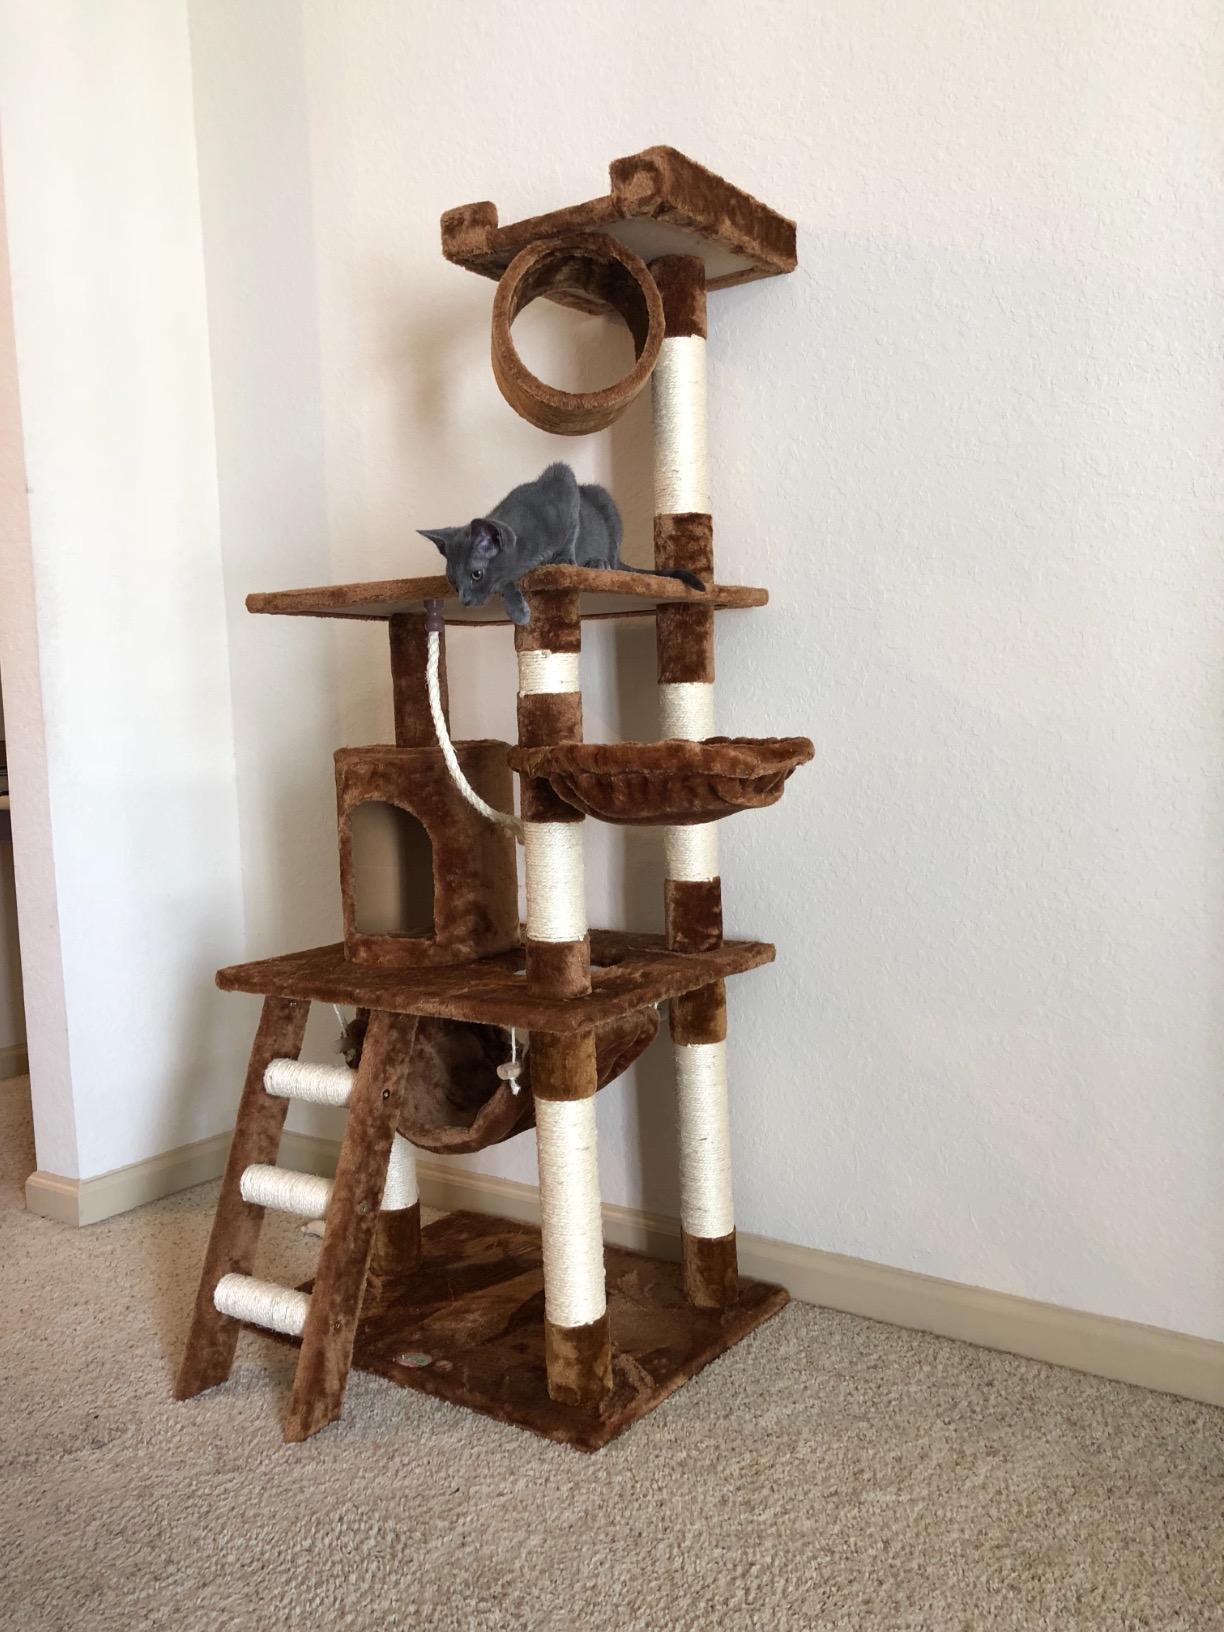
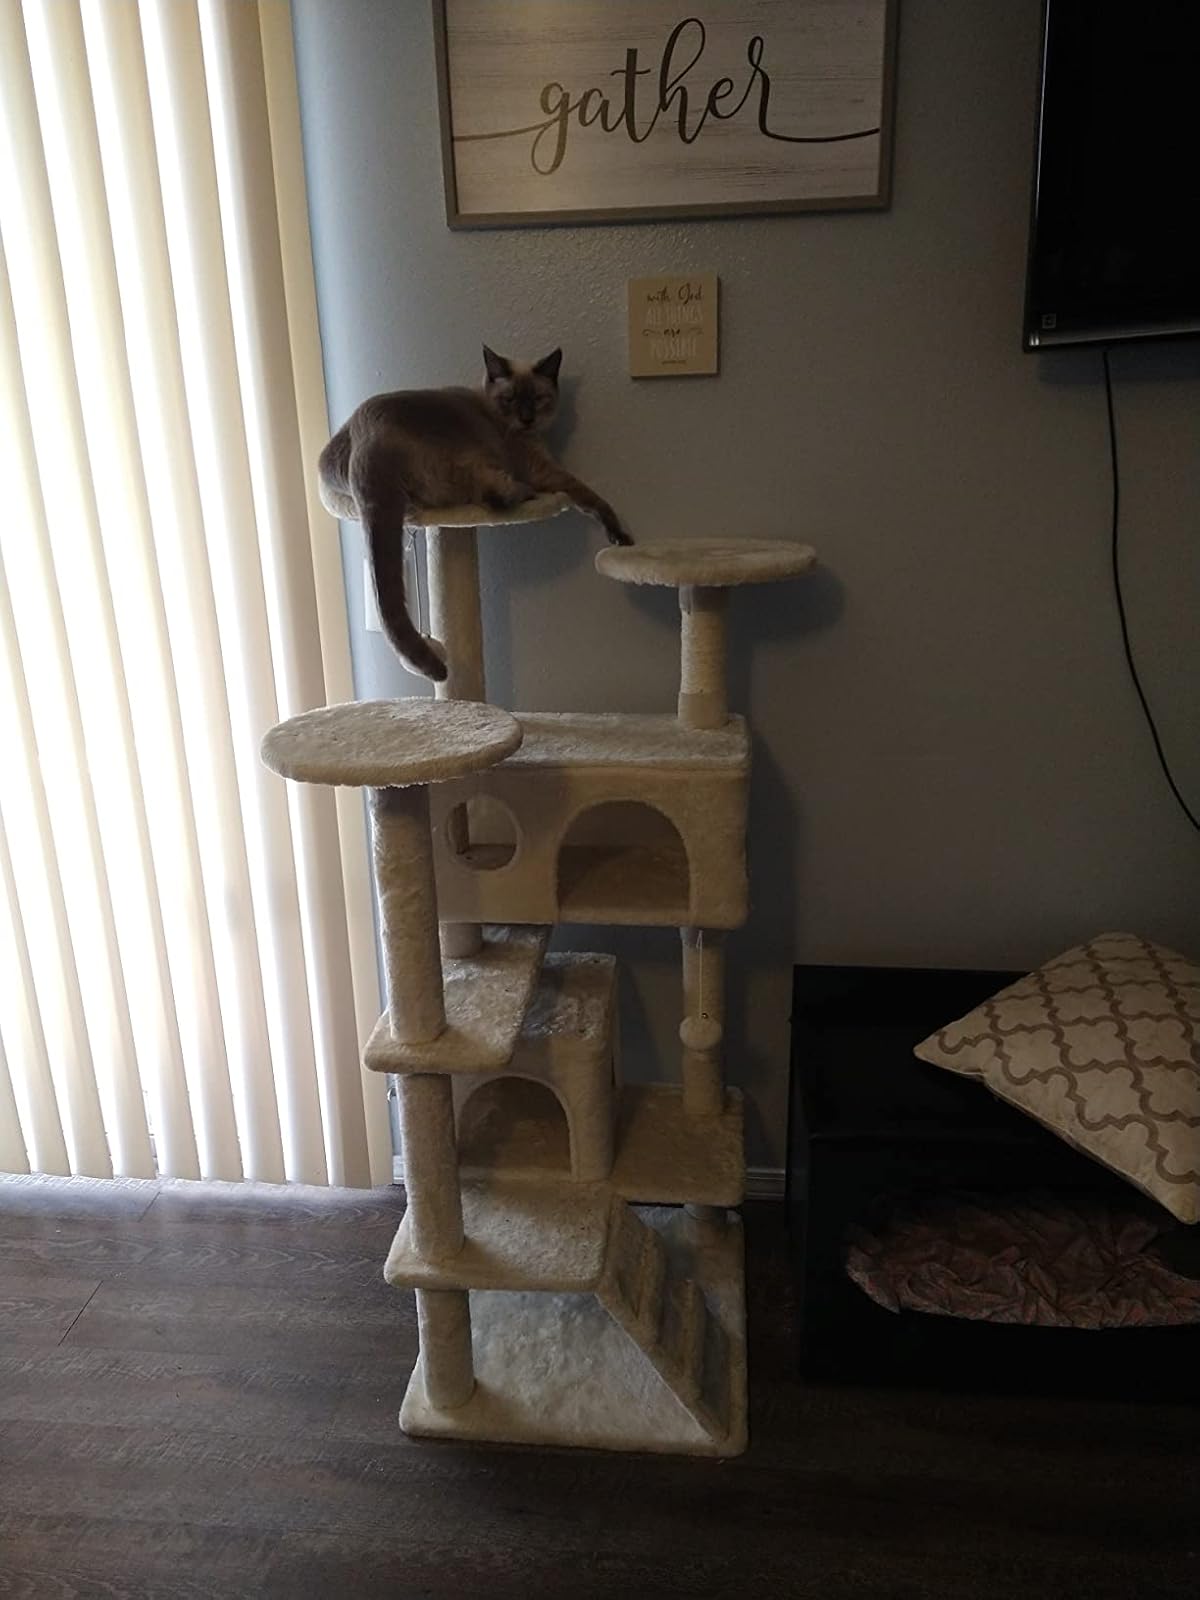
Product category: items_cat tree
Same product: no